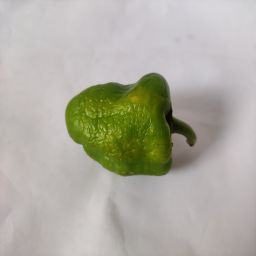
Crop: Bell Pepper
Quality: Old